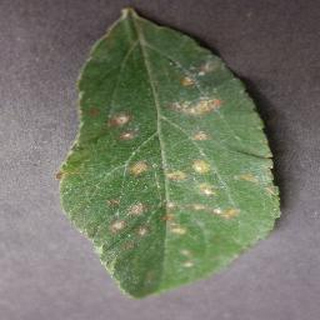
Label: apple_cedar_apple_rust